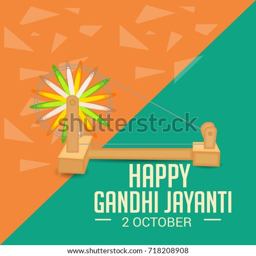
vector illustration of a banner for person .